Revolutionary Government of the Armed Forces of Peru

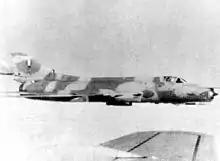
Sukhoi Su-22 "Fitter F" aircraft of the Peruvian Air Force.

Just five days after Velasco seized power in 1968, the General began the nationalization of the Peruvian Economy with the expropriation and nationalization of the American International Petroleum Company (IPC) oil fields located in the northern Peruvian oil port and refinery of Talara, Piura, near the Peruvian border with Ecuador, Piura being the region where Velasco was born. IPC was a subsidiary of Standard Oil, and although the claims over the IPC were ultimately resolved in negotiations between the two governments, the US after this seizure no longer considered Peru an ally or a friendly country. Instead, the CIA started to organize plans to destabilize and to overthrow General Velasco.